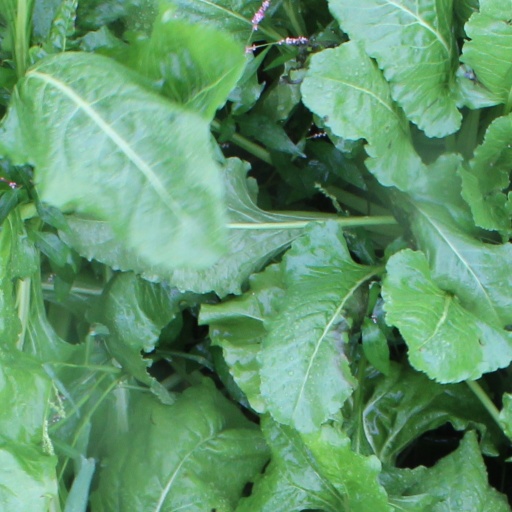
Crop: sugar beet